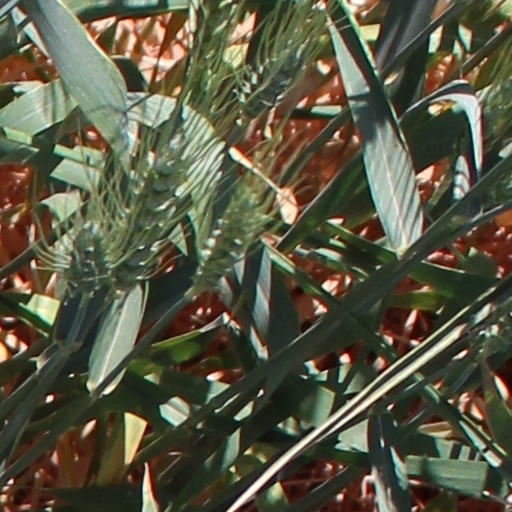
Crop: wheat